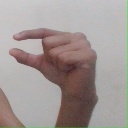
अक्षर: ग